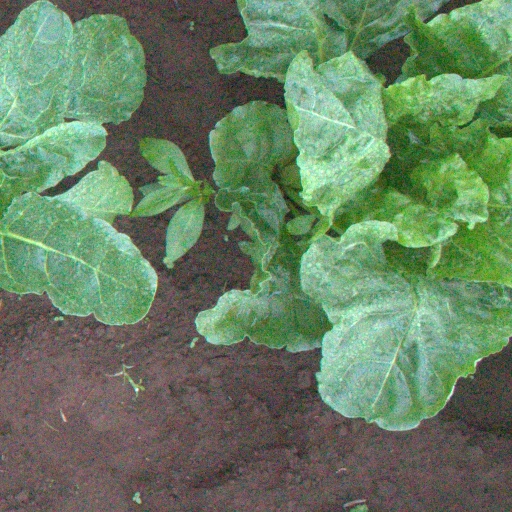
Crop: sugar beet